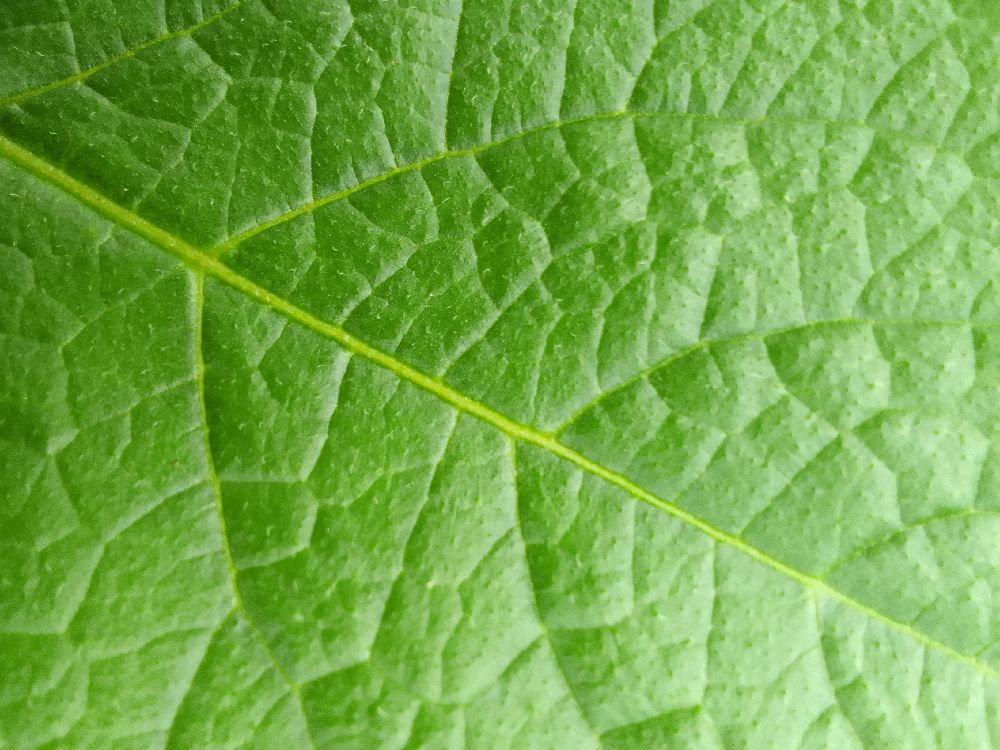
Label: Healthy